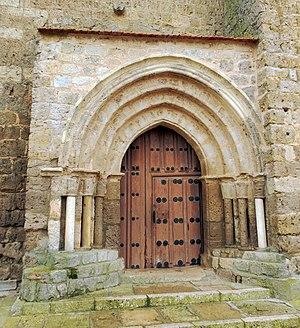
Valdenebro de los Valles est une commune de la province de Valladolid dans la communauté autonome de Castille-et-León en Espagne.